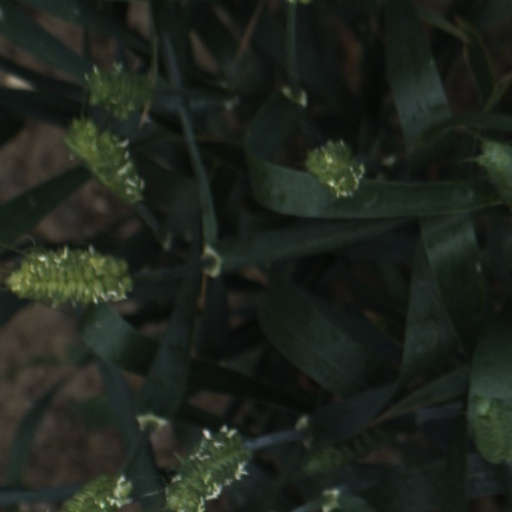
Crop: wheat